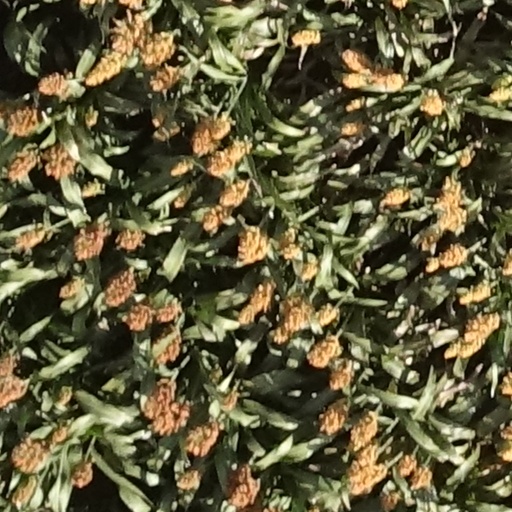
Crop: sorghum